20th Aero Squadron

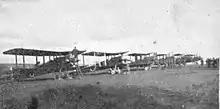
20th Aero Squadron – Airco DH-4s

On 15 September a formation of six aircraft took off to bomb the railroad yards at Conflans. Motor trouble due largely due to the excessive strain put upon the planes in the earlier days of the battle caused all but Captain Sellers to drop out and turn back before the enemy lines were reached. When Captain Sellers reached enemy territory he found himself alone. Although he and his observer knew from experience that alone he faced insuperable odds, he elected to try for the objective without support. His plane was attacked by four enemy Fokkers but were driven off in the dash for the important railway center, with his bombs being dropped on the objective. Three more enemy planes were met and driven off on the return to our lines, and the lone plane, riddled with bullet-holes, finally reached its field. For this exploit, Captain Sellers was awarded the Distinguished Service Cross (DSC). During this first phase of the squadron's operations, it lost but one man over the lines. Among the objectives attacked were Dommary-Baroncourt, Corse, Bayonville, Longuyon and Mars-Le-Tour.